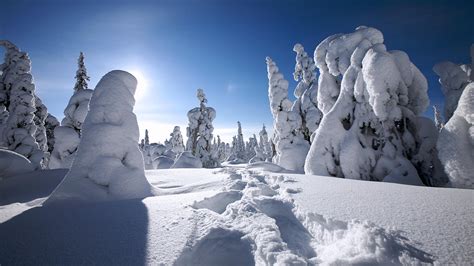
Weather: snow or frosty